Kant and the Platypus

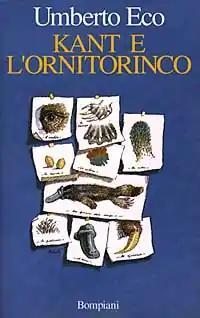
First edition (publ. Bompiani)

Kant and the Platypus: Essays on Language and Cognition is a book by Umberto Eco which was published in Italian as "Kant e l'ornitorinco" in 1997. An English edition, translated by Alastair McEwen, appeared in 1999.